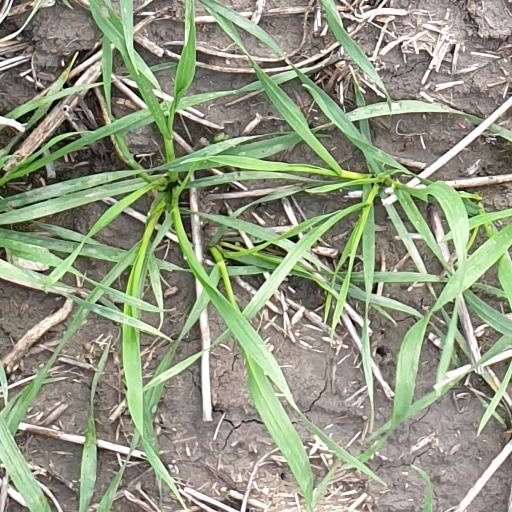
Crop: wheat